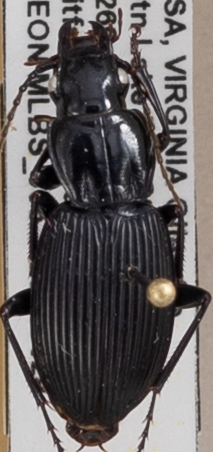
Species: Pterostichus lachrymosus
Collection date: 2021-06-29
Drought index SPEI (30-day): -0.03
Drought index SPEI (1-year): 0.47
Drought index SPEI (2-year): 1.28